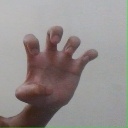
अक्षर: झ